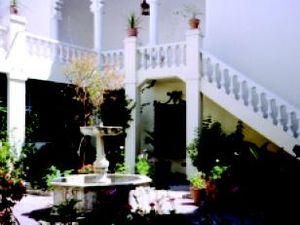
La légation américaine de Tanger est un bâtiment dans la médina de Tanger, au Maroc. La première propriété publique américaine en dehors des États-Unis, elle commémore les relations culturelles et diplomatiques historiques entre les États-Unis et le Royaume du Maroc. Elle est maintenant officiellement appelée l'Institut de la Légation américaine de Tanger pour les études marocaines, et est un centre culturel, un musée et une bibliothèque de recherche, se concentrant sur les études de langue arabe.